Answer in natural language. How many HousePlants are visible in the scene? Choose between the following options: 4, 3, 0, 1 or 2
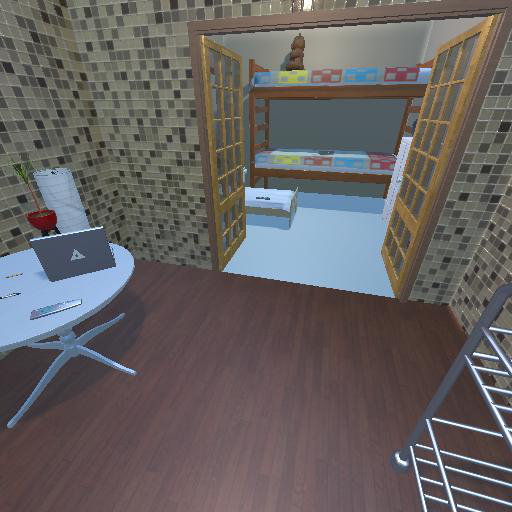
<answer>1</answer>